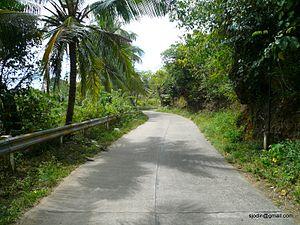
Sibunag est une municipalité des Philippines située dans la province de Guimaras. Son territoire comprend une partie de l'île de Guimaras, plus quelques petites îles à l'est dans le détroit de Guimaras, qui la sépare de l'île de Negros.